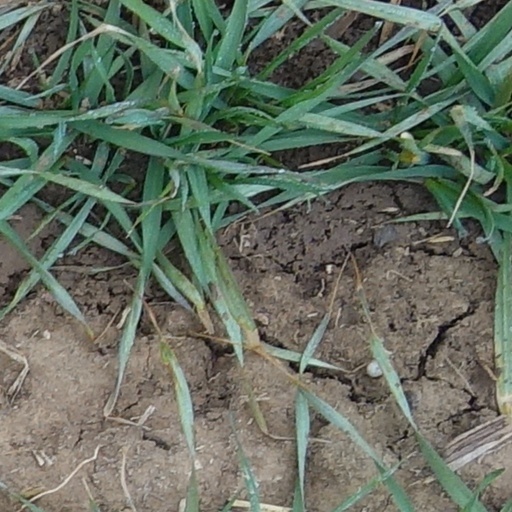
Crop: wheat